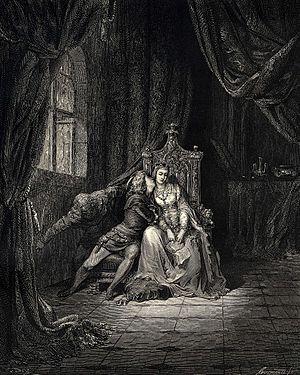
Paolo et Francesca sont deux figures d'amants entrés grâce à Dante dans l'imaginaire sentimental populaire comme l'incarnation de la passion amoureuse par excellence.